Permission to Land

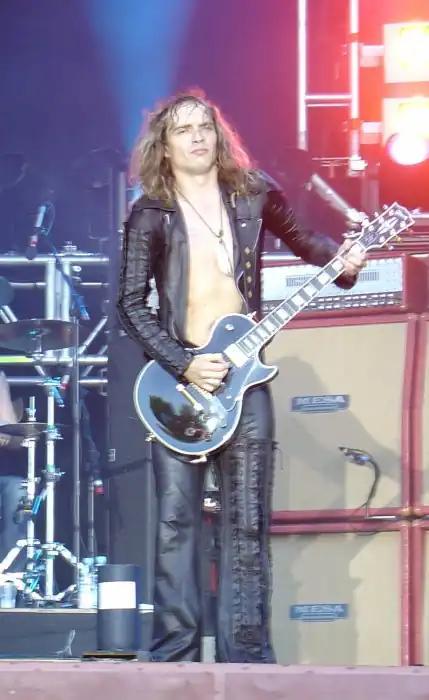
Justin Hawkins at the Ankkarock festival in Finland

The success of this album led to heavy touring for the band, including European portions of Metallica's Summer Sanitarium Tour 2003. They then went on to headline the Carling Festival in 2004. The band won three BRIT Awards in 2004 in response to the album, "Best Group", "Best Rock Group" and "Best Album". They also won two Kerrang! awards in 2004 for "Best Live Act" and "Best British Band". The third single from the album, "I Believe in a Thing Called Love", was a substantial hit in the UK as was their tilt at the Christmas 2003 number 1, "Christmas Time (Don't Let the Bells End)", which only just fell short, both singles reaching No.2 in 2003.